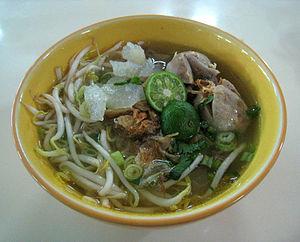
Le mie kocok est une soupe indonésienne de bœuf et de nouilles, spécialité de la ville de Bandung. Le plat consiste en des nouilles servies dans un bouillon de bœuf, du kikil, des pousses de soja et des bakso, du jus de combava, le tout recouvert de céleri, de cébettes et d'échalotes frites. Certaines recettes peuvent inclure des tripes de bœuf.